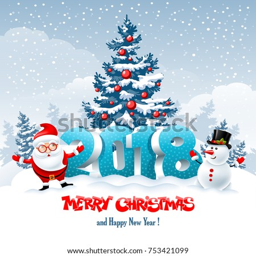
volumetric digits in the snow on winter landscape , decorated fir tree